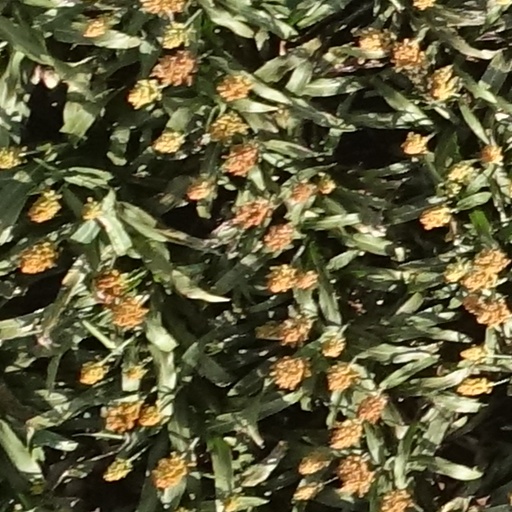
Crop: sorghum